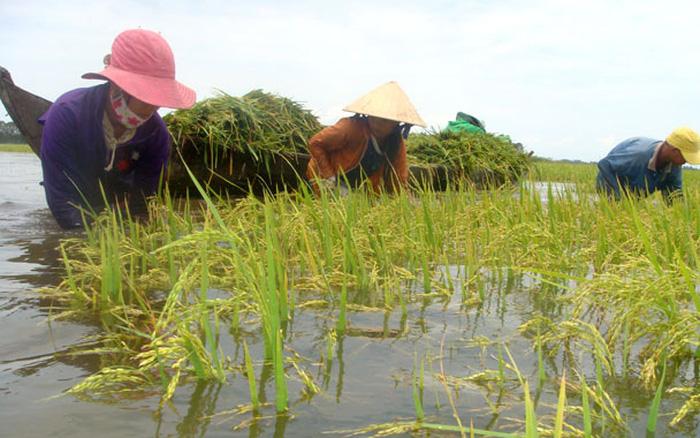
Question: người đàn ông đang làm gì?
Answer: đang khom lưng gặt lúa